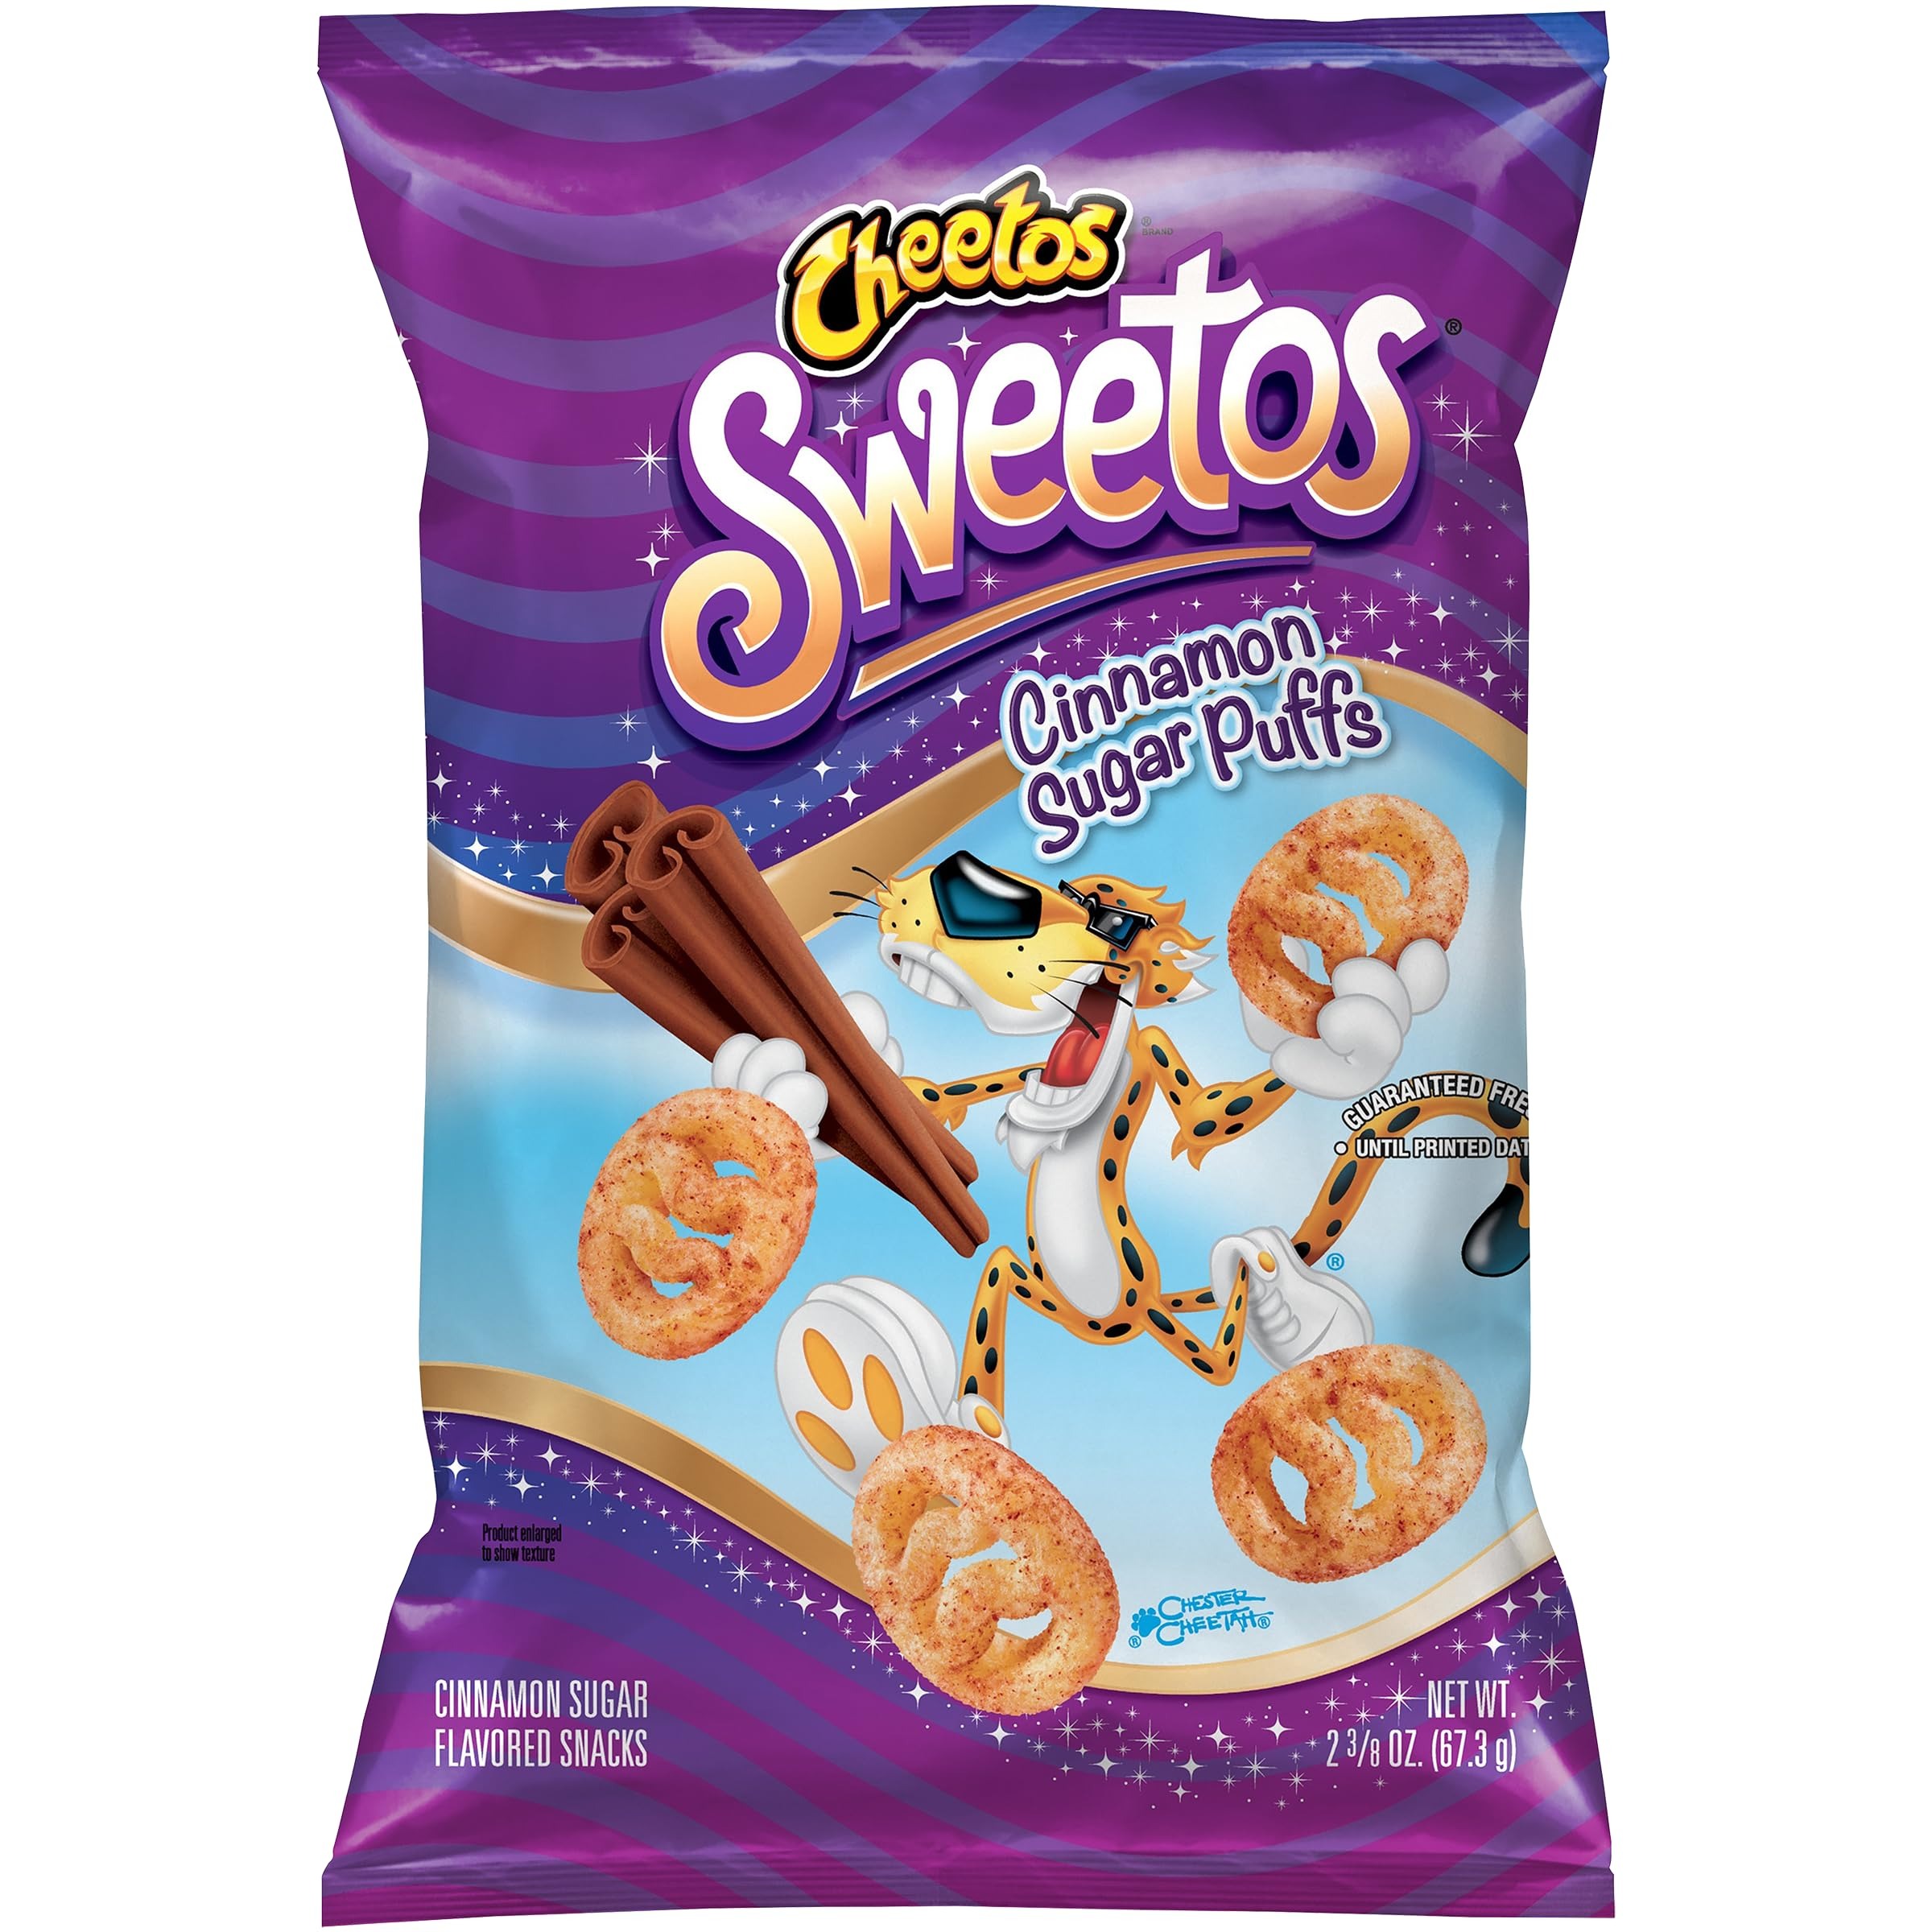
Item Name: Cheetos, Sweetos Cinnamon Sugar Puffs, 2.38 Ounce
Bullet Point 1: Cinnamon Eggs
Bullet Point 2: 2.375 Ounce
Product Description: Cinnamon sugar flavored snacks Chester Cheetah. Get those taste buds jumping with every sweet soft crunch of cinnamon sugar Sweetos snacks. Cheetos.com; fritolay.com. Facebook. Facebook.com/cheetos. Twitter. (at)chesterCheetah.SmartLabel. Scan for more food information or call 1-800-352-4477. Questions or comments? Weekdays 9:00am to 4:30pm CT call or text 1-800-352-4477. We may send you one or more automated text messages as necessary to address your inquiry. Text and data rates from your carrier may apply. Email or chat at fritolay.com. Please retain product and package. More fun at Cheetos.com.
Value: 2.38
Unit: Ounce

Price: 2.48